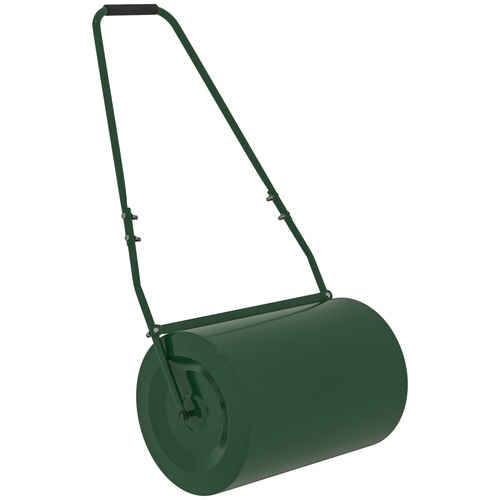
Heavy-Duty Lawn Roller - Efficient Flattening Tool for Perfect Lawns
Brand: Outsunny
Product Overview: This heavy-duty lawn roller is designed to help you flatten your lawn efficiently. Its solid metal construction ensures durability while allowing you to achieve perfectly level grass with ease. Key Features & Benefits: Durable Metal Construction: Built to last, providing a reliable solution for lawn care. Fillable Design: Can be filled with water or sand, allowing for custom weight according to your needs. Easy to Operate: Designed for simple handling and transport, making lawn maintenance hassle-free. Comfort Grip: Handle's holding part wrapped with sponge for additional comfort during use. Compact Storage: The design allows for easy storage when not in use, saving space in your shed. Use Cases: This lawn roller is perfect for homeowners wanting to maintain beautiful, even lawns, landscaping professionals seeking a reliable tool, or anyone needing to prepare surfaces for sowing grass. Specifications: Colour: Deep Green Material: Metal Overall Dimensions: 123L x 58W x 40H cm Roller Size: Φ40 x 50W cm Sponge Wrapping Part: 16 cm Long Net Weight: 9.5 kg Custom Label: 845-021V01DG
Category: Home & Garden > Lawn & Garden > Gardening > Gardening Tools > Lawn Rollers > Push Lawn Rollers